Coulby Newham

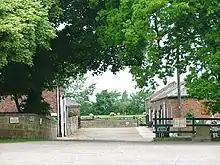
Newham Grange Leisure farm

The agricultural legacy of the area, reminiscent indeed of that of the entire wider Middlesbrough area, is still touched on today by the working Newham Grange Leisure farm, itself harking as far back to life in this particular spot of rural Yorkshire as the 17th century.